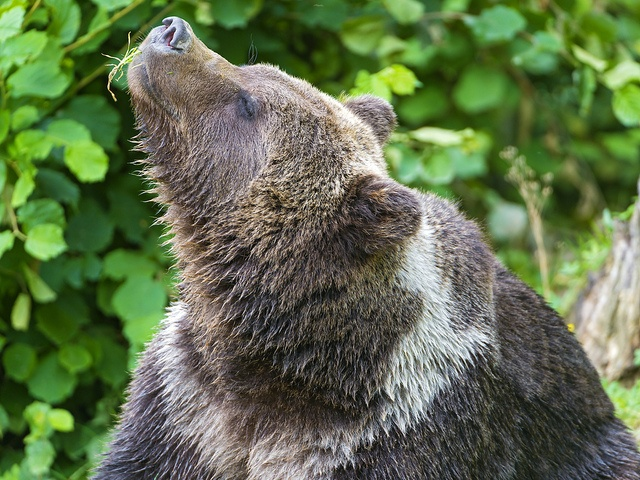
A large bear standing in front of a bunch of leaf filled trees.
A big brown bear turns its face toward the sky.
A large bear sniffs the air in the woods.
Bear facing up to the sky with eyes closed
The bear is looking upwards with his eyes closed.